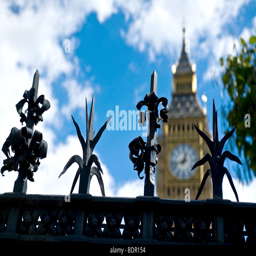
wrought iron fencing outside tourist attraction .